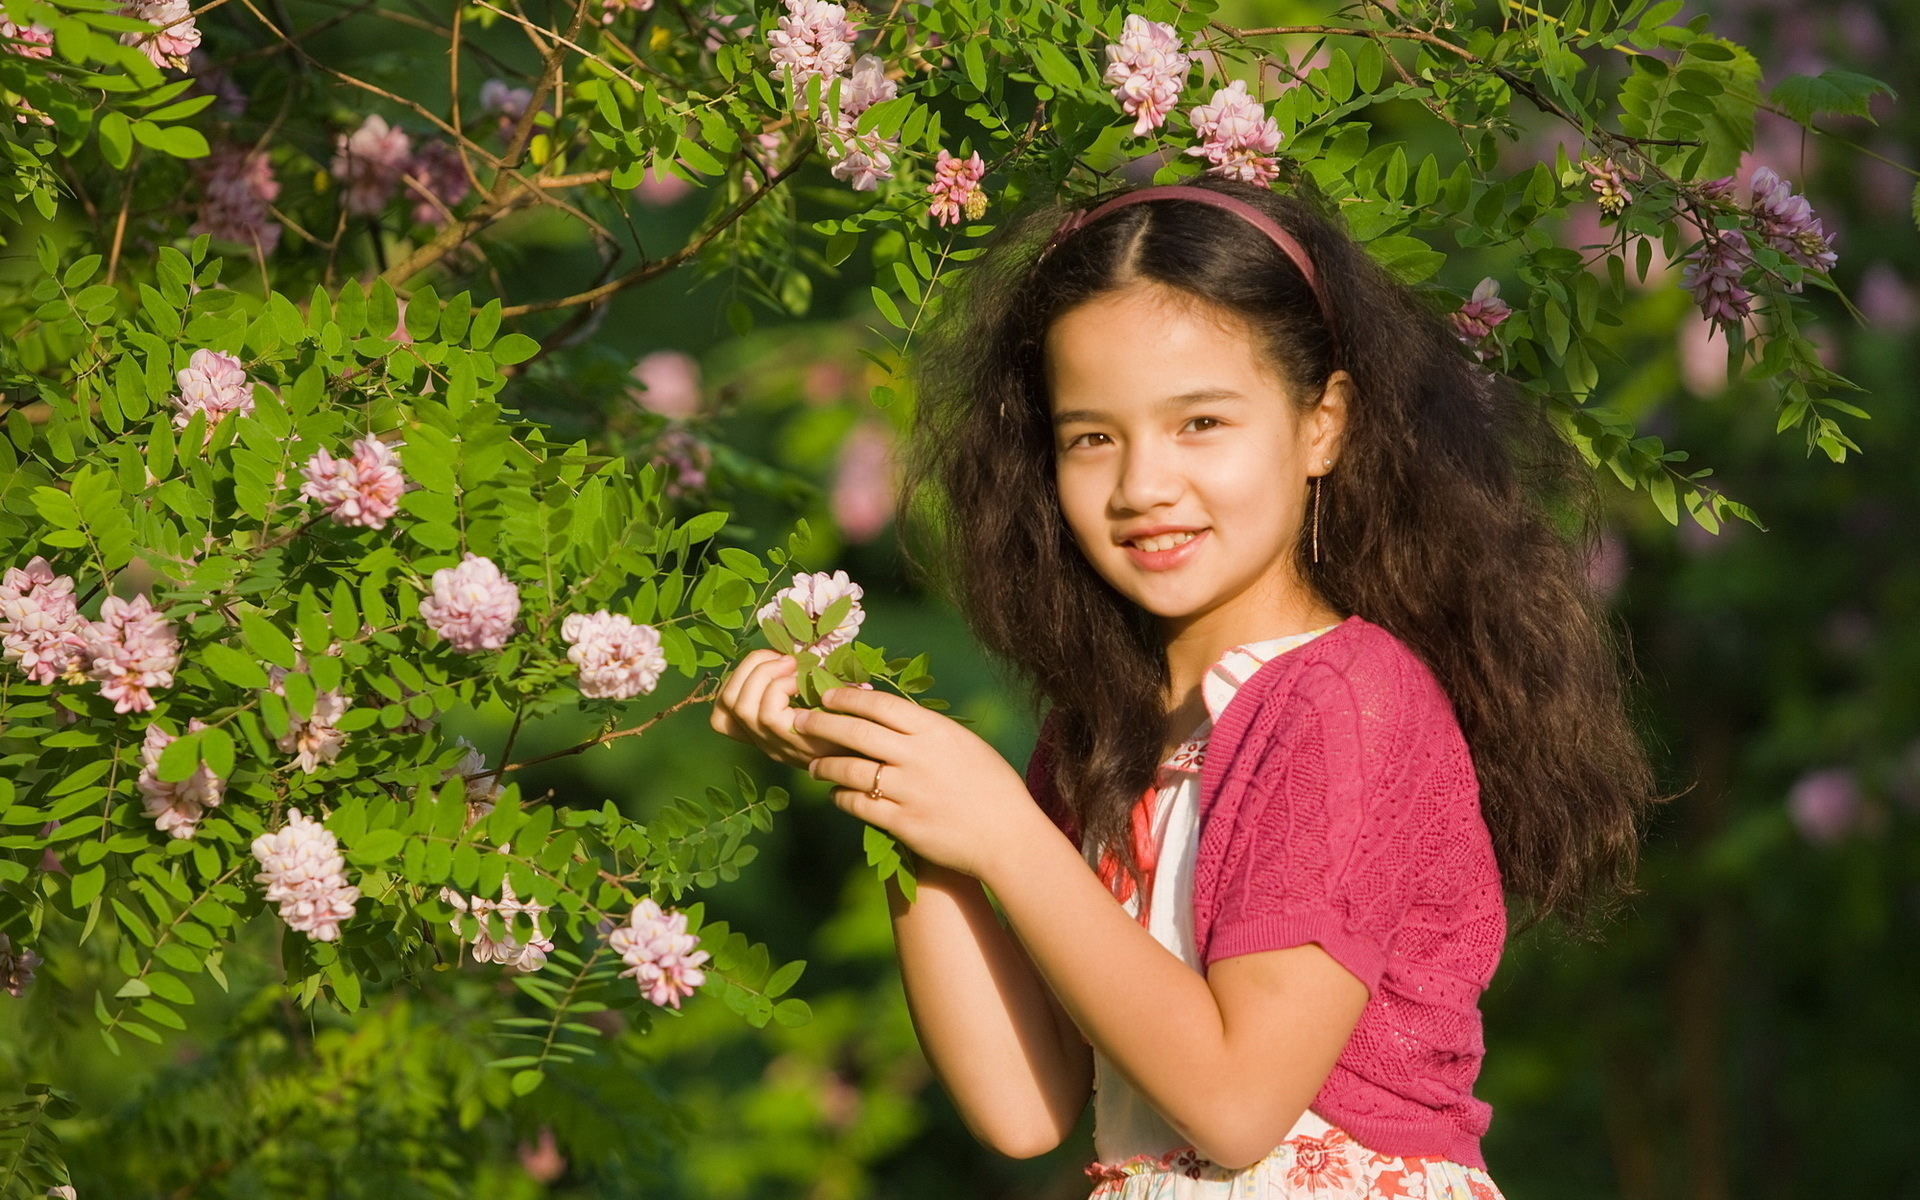
girl, pink, flower, plant, spring, garden, leaf, grass, child, shrub, smile, tree, flowering plant, flower arranging, floristry, summer, fun, happiness, portrait photography, rose family, floral design, blossom